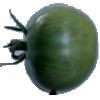
Label: Tomato not Ripened 1